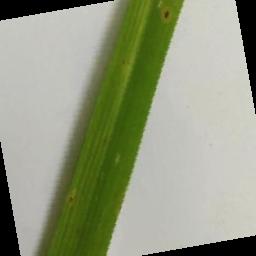
Label: Rice___Brown_Spot